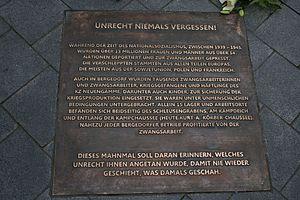
Jan de Weryha-Wysoczański est un sculpteur polonais né en 1950 à Gdańsk, représentant de l'art concret.